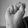
ASL letter: S